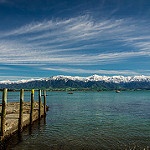
Label: sea